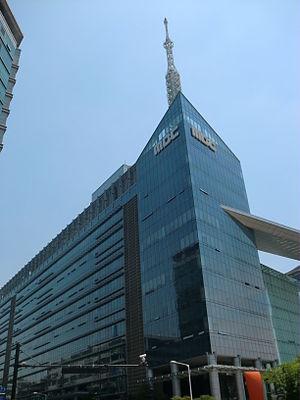
La Munhwa Broadcasting Corporation est un des 4 principaux réseaux de télévision sud-coréen. Le mot coréen munhwa signifie en français « la culture ».